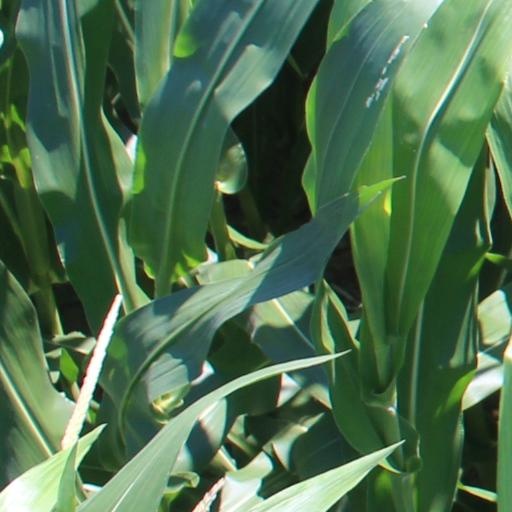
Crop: maize; corn